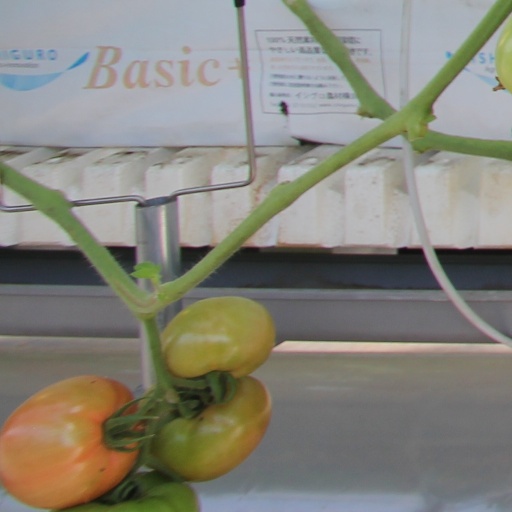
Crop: tomato